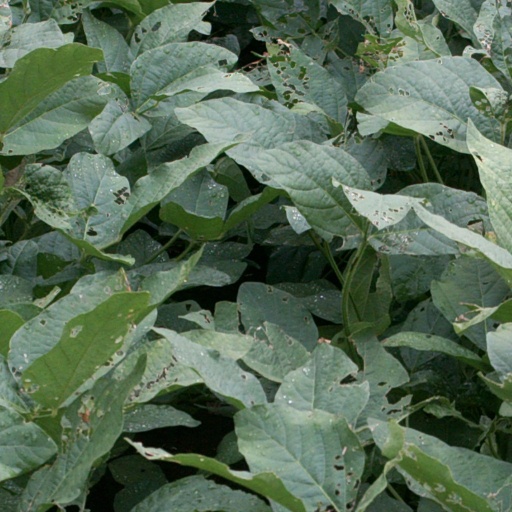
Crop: soybean